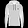
Label: Pullover